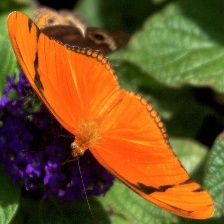
Species: JULIA